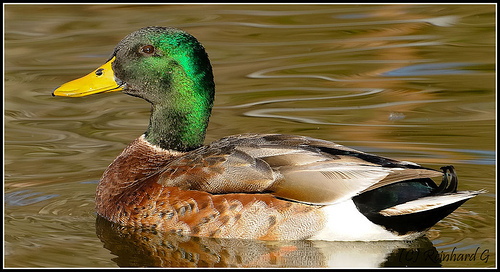
a bird with a large, rounded yellow bill, green head separated by a thin white stripe leading into a speckled brown breast.
a large bird with a forest green neck, a brown and white under belly, and a long yellow bill.
this is a bird with a yellow beak, green head, brown breast and white belly.
a beautiful duck with reddish brown on its torso, a shiny green head and almost exclusively yellow bill.
this bird has a brown breast, black rump, green head and a yellow beak.
this bird has feathers that are brown and has a green head and yellow billa mediums sized brown bird, with a short tail, and a flat bill.
a large bird with a large, long, yellow beak and green head.
this bird is brown, white, black, and green in color, with a flat yellow beak.
this bird has an iridescent green head and mottled brown body, with a large flat yellow bill.
Species: Mallard